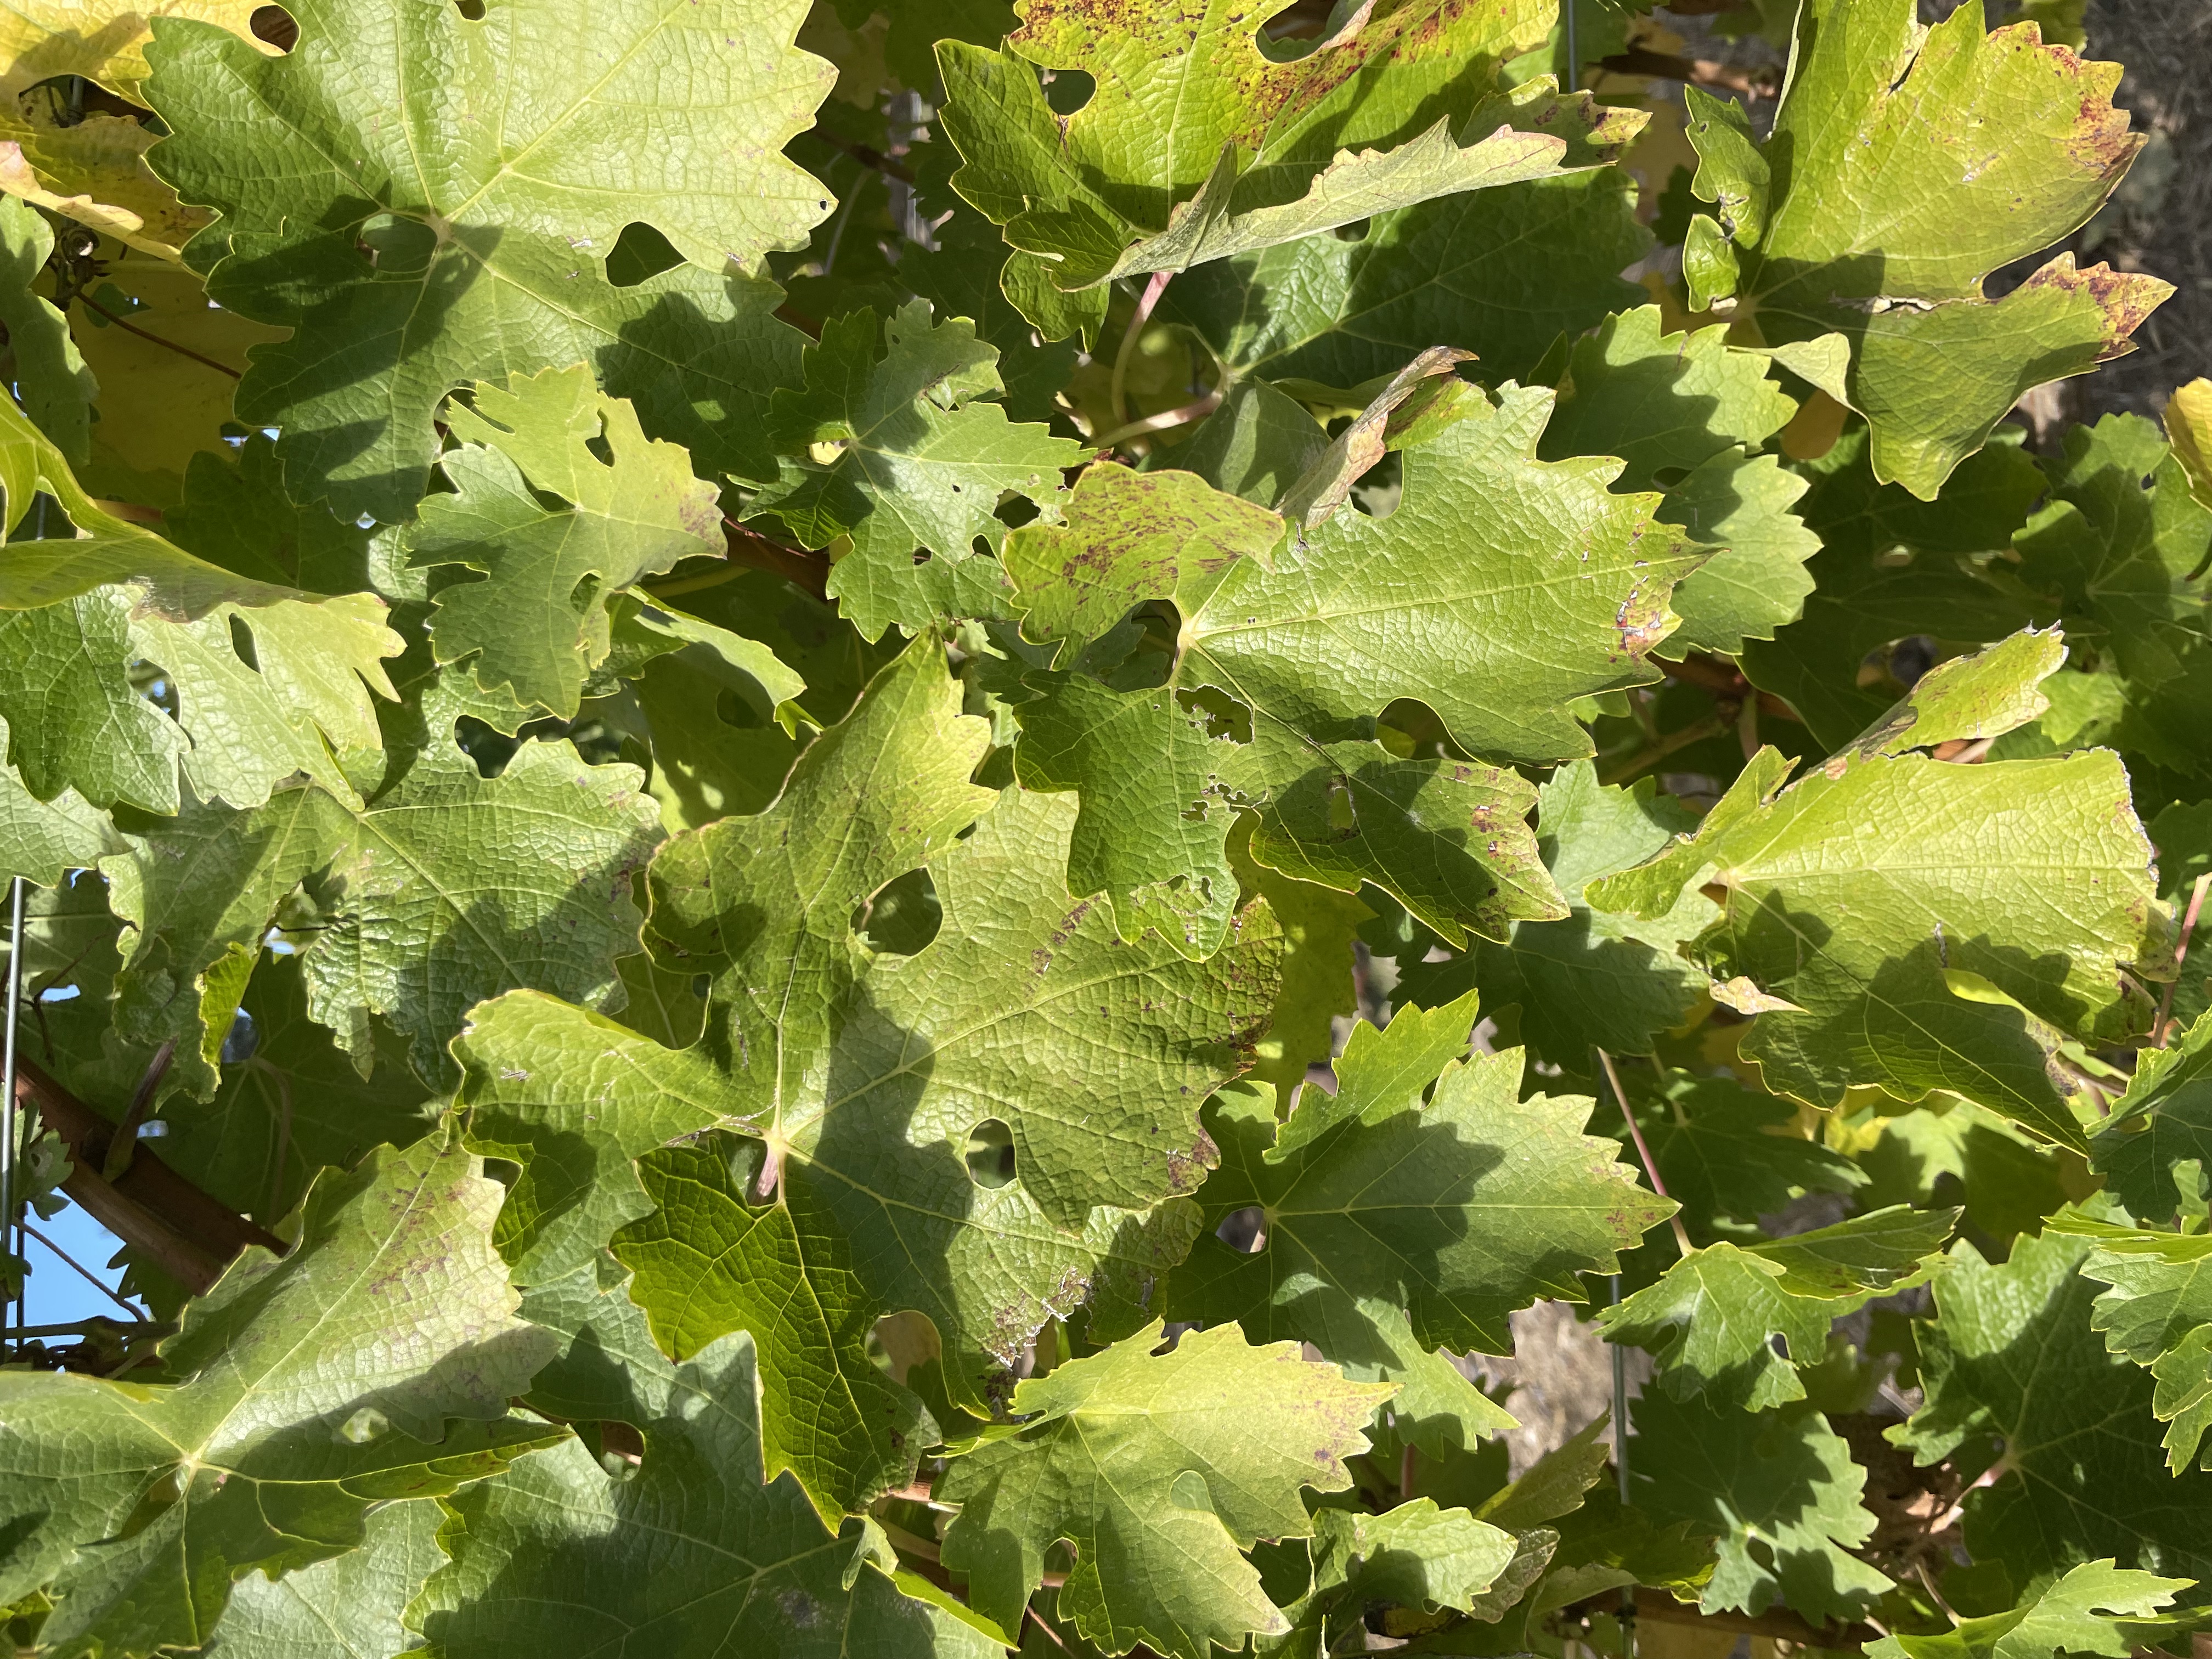
Label: No Virus